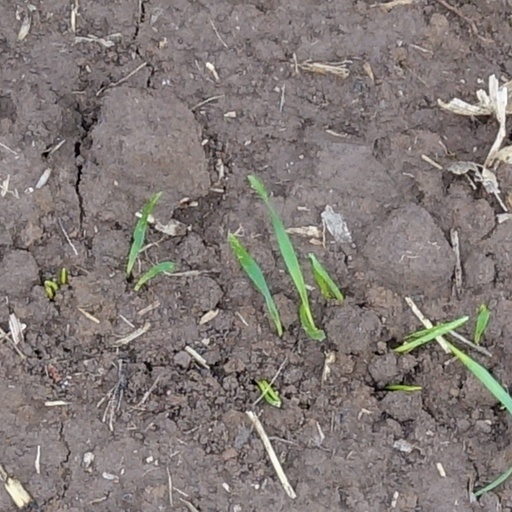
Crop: wheat